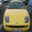
Label: automobile